Yuri Kolokolnikov

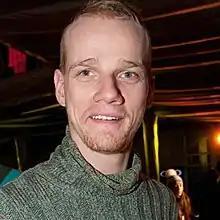
Kolokolnikov at the fourth Audi Cup in slalom among the stars, 2010

In 2013, he dictated the text of the annual educational action "Total dictation" on the MSU Faculty of Journalism.